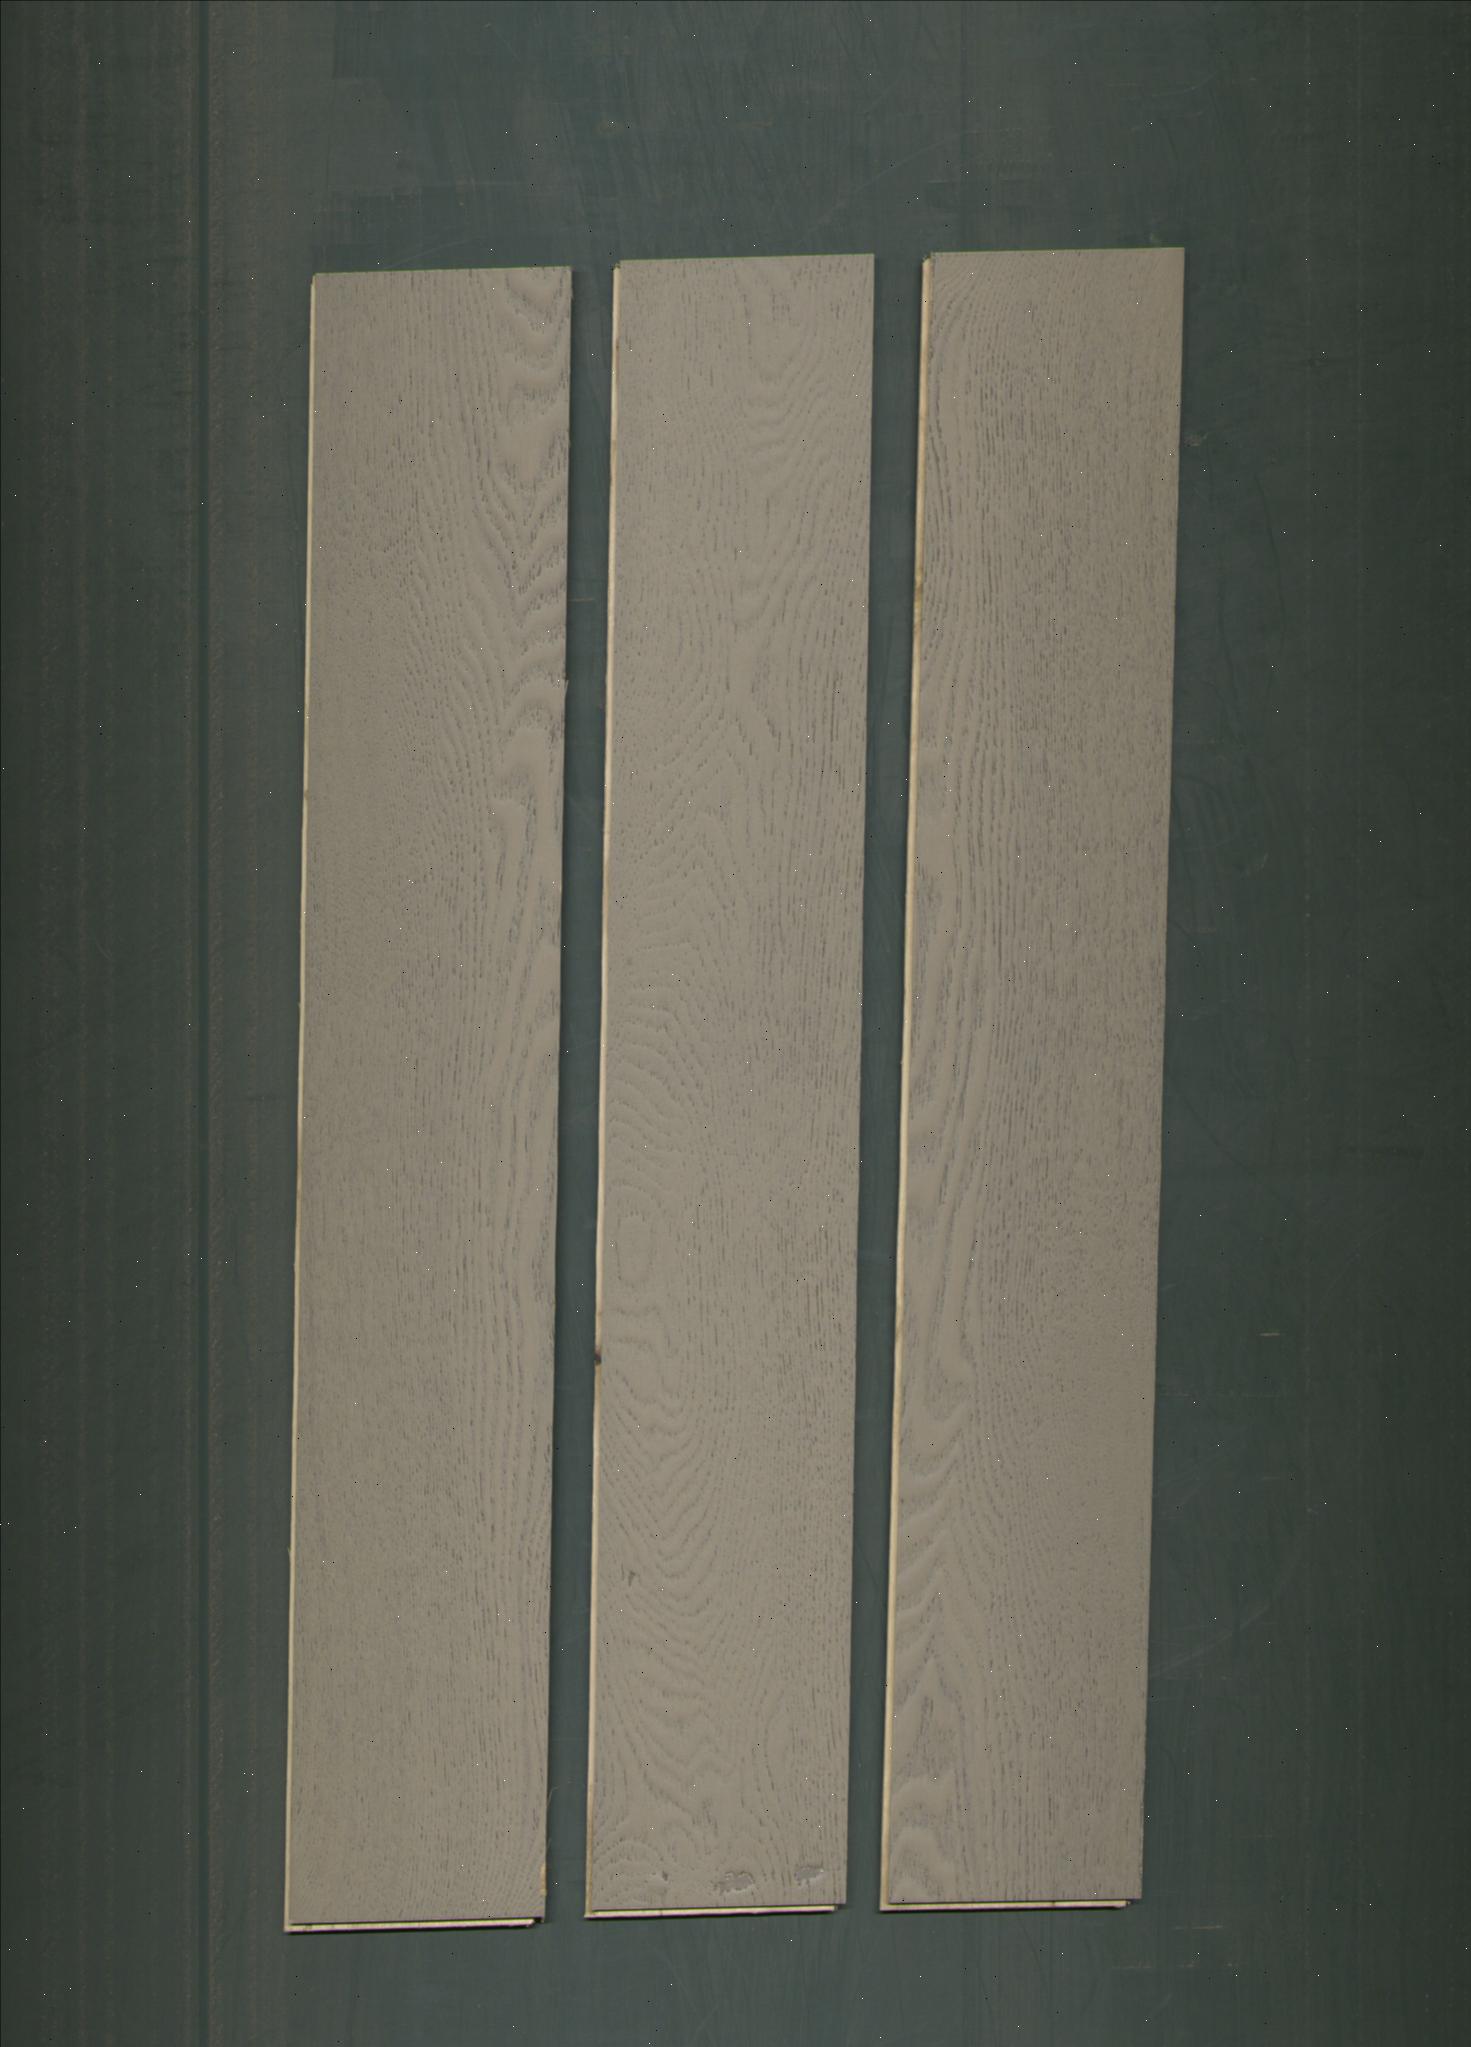
Label: mixers